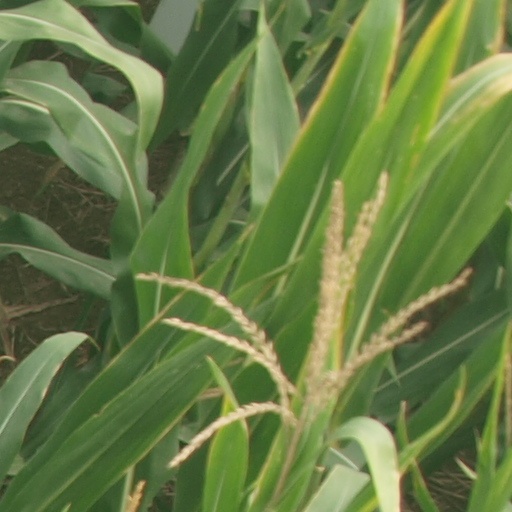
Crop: maize; corn